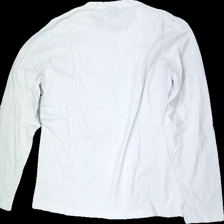
View: back
Type: Top
Category: Unisex
Brand: Not in the list
Brand text on label: Pepe jeans
Colors: White
Material: 100%Cotton
Pattern: Logo print
Cut: Regular, C-collar
Size: XXL
Season: All
Price range: 50-100
Recommended usage: Reuse